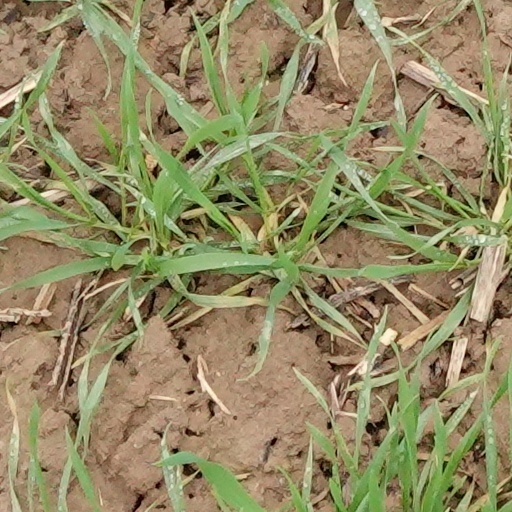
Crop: wheat